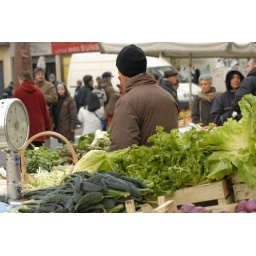
This is one of the most ancient fruit and vegetable market in Rome